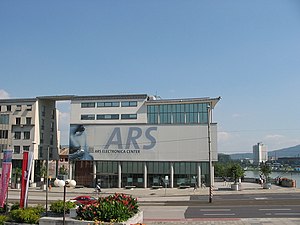
Ars Electronica Center
Ars Electronica Center ved Donau-floden i Linz
"Ars Electronica Center er et center for elektronisk kunst i Linz i delstaten Oberösterreich i Østrig. Centeret drives af Ars Electronica og er også kendt som ""Museet for fremtiden"".